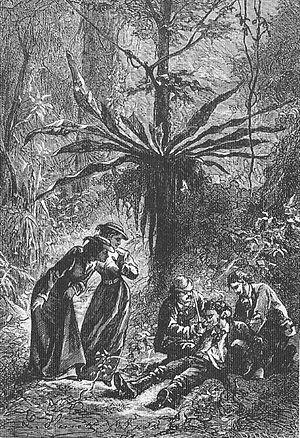
Jules Verne ""La Jangada - Huit Cents lieues sur l'Amazone"", 1881 Orginal description: Français